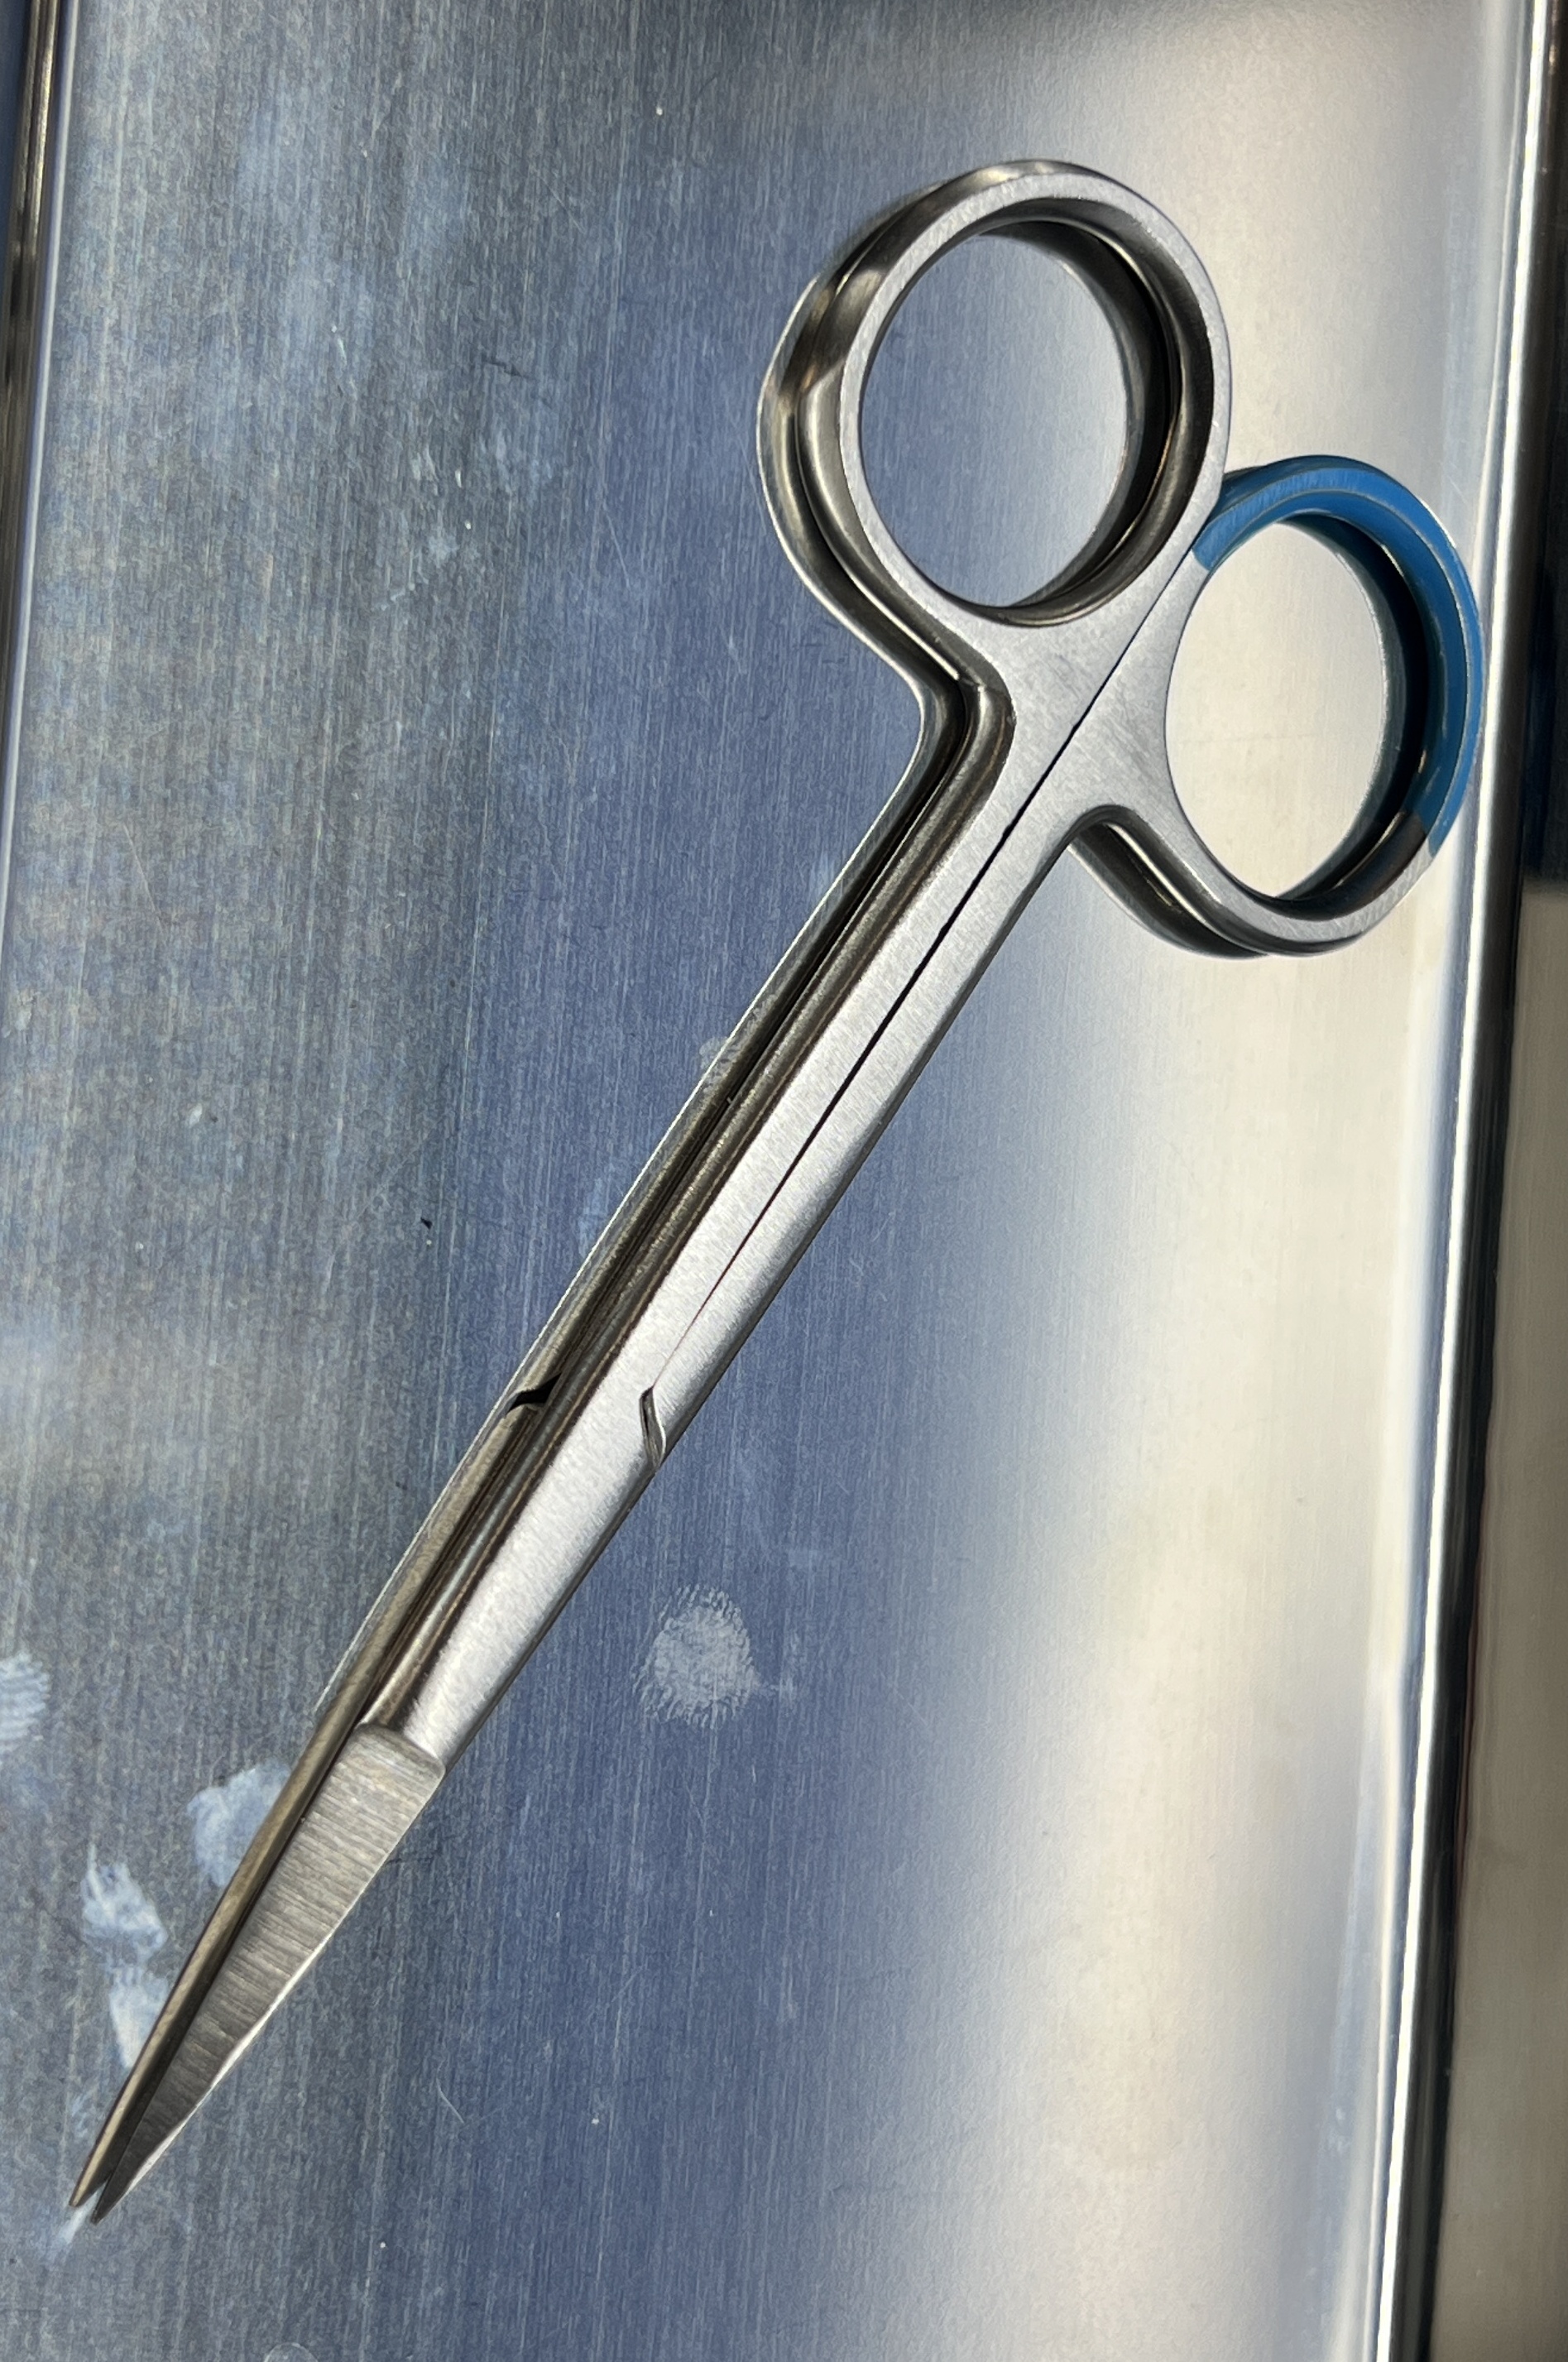
Hinged instrument state: closed